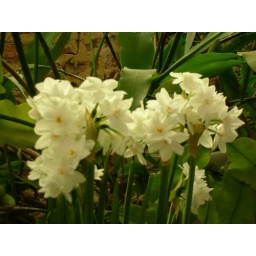
close up of some flowers in the green house